Cat Rambo

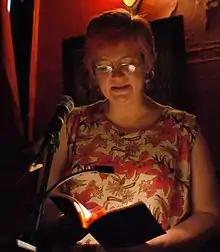
Rambo reading at the KGB bar in 2009

Cat Rambo (born November 14, 1963) is an American science fiction and fantasy writer and editor. Rambo uses "they/them" pronouns. Rambo is winner of the Nebula Award for Best Novelette for "Carpe Glitter". They were co-editor of "Fantasy Magazine" from 2007 to 2011, which earned them a 2012 World Fantasy Special Award—Non-professional nomination.